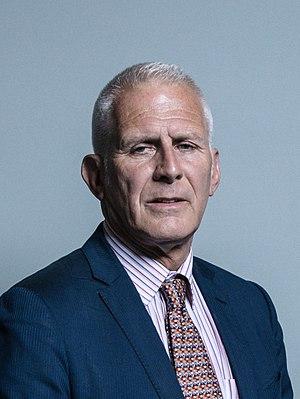
Cette liste présente les 650 membres de la 55ᵉ législature de la Chambre des communes du Royaume-Uni au moment de leur élection le 6 mai 2010 lors des élections générales britanniques de 2010. Elle présente les élus par circonscriptions.